Du Barry Was a Lady (film)

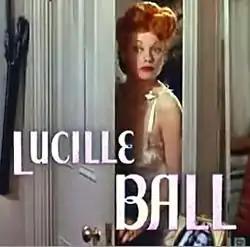
Hair stylist Sydney Guilaroff tinted Lucille Ball's hair flame red for this film. She was so pleased, she kept it that way for the rest of her life.

In 1941, RKO and MGM entered into an intense bidding war for the adaption rights to the Broadway play "Du Barry Was a Lady". The play, starring Ethel Merman in the leading role with music from Cole Porter, had been a success on Broadway, as had their subsequent project "Panama Hattie". MGM acquired the rights to both for $80,000. The studio quickly made a film adaption of the latter starring comedian Red Skelton and Ann Sothern. The film was a success upon its release in September 1942.